History of scientific method

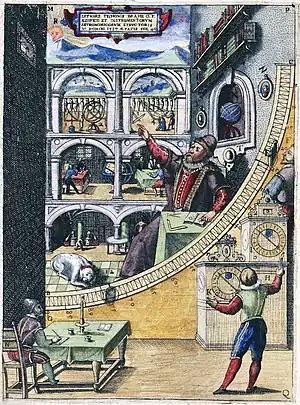
Quadrant of 360° circle, displayed on the wall at Uraniborg; a part of a mural of the workers performing their tasks during the observation and recording of astronomical measurements (right ascension and declination), say of a planetary sighting, using the naked eye. The fixed stars were easier to observe, as they travel in great circles across the night sky. Note the armillary visible through the window.

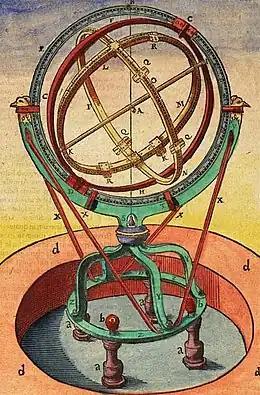
Close-up view of the armillary (outside the Uraniborg observatory building), for tracking the motion of the stars as they travel along their great circles across the night sky

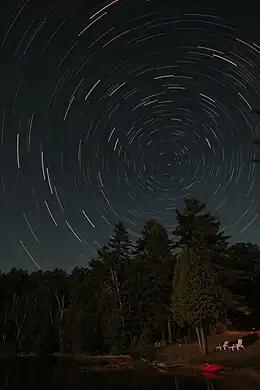
Great circles along which the stars travel in their course across the night sky. Time lapse image.

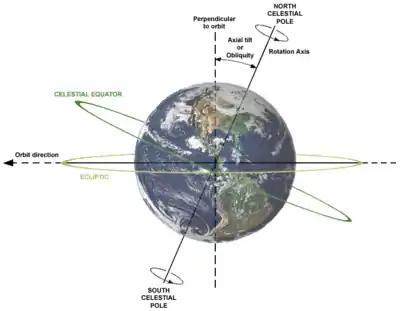
Orientation of Earth in the celestial sphere

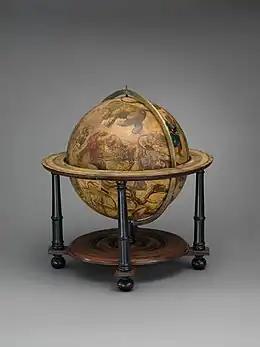
Celestial globe showing apparent positions of the stars in the sky, as they travel in great circles around the celestial pole

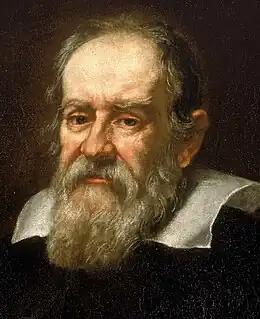
Galileo Galilei, 1564–1642, a father of scientific method

The first modern science, in which practitioners were prepared to revise or reject long-held beliefs in the light of new evidence, was astronomy, and Tycho Brahe was the first modern astronomer. "See Sextant, right. Note the explicit reduction of geometrical diagrams to practice (real objects with actual lengths and angles)."